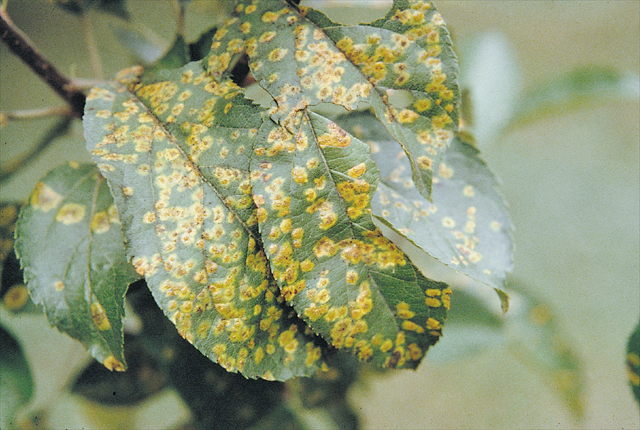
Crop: apple
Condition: rust